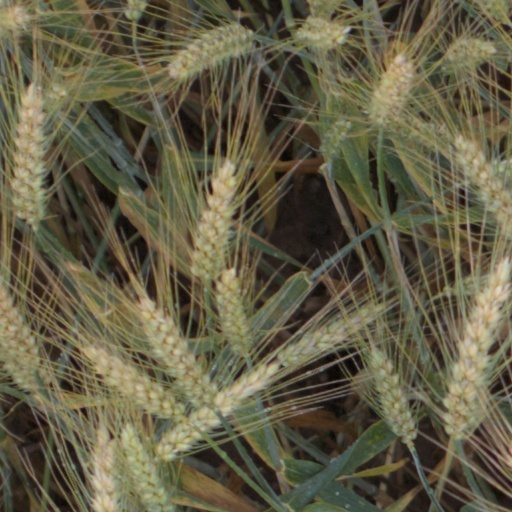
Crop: wheat